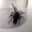
Label: spider